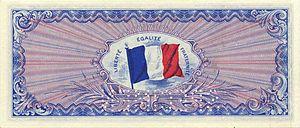
L'occupation allemande de la France durant la Seconde Guerre mondiale, couramment appelée l'Occupation, est un épisode de l'histoire de France durant lequel l'Allemagne nazie occupe militairement le territoire métropolitain français. L'Occupation commence avec l'armistice du 22 juin 1940 et s'achève avec la libération progressive du territoire à partir de juin-août 1944 en France continentale, précédée par la libération de la Corse en octobre 1943.